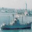
Label: ship